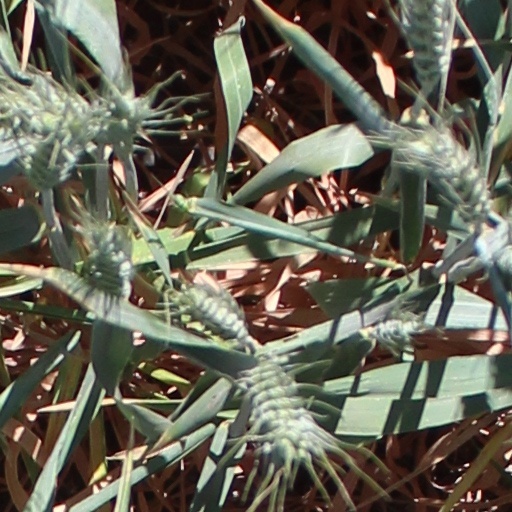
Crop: wheat